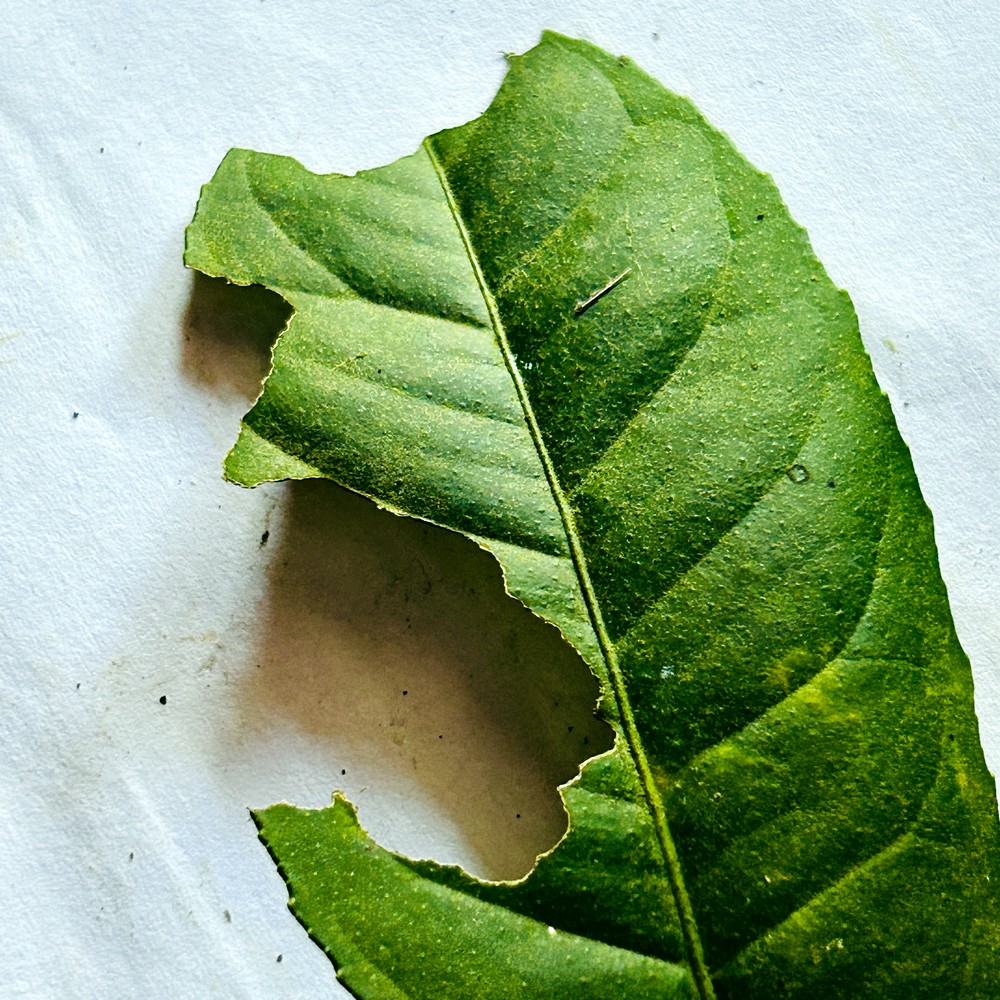
Label: Deficiency Leaf